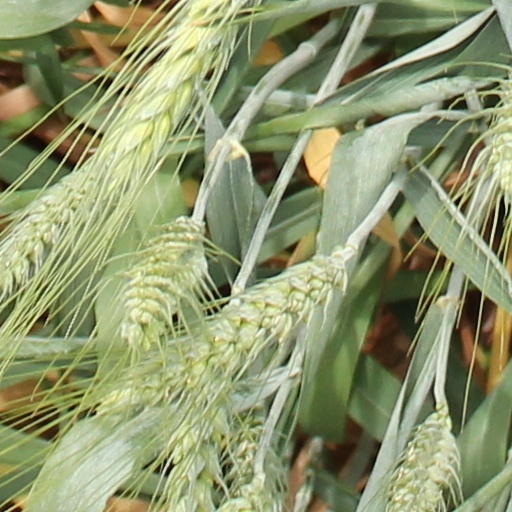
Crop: wheat